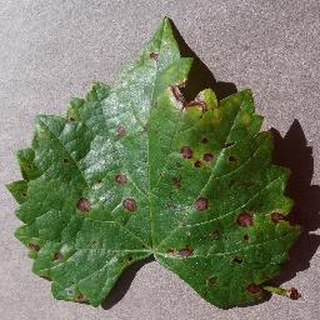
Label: grape_black_rot